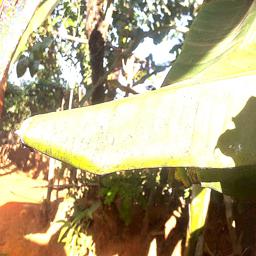
Label: MALBHOG LEAF